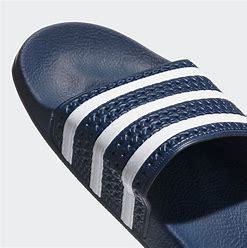
Brand: Adidas
Model: Adilette